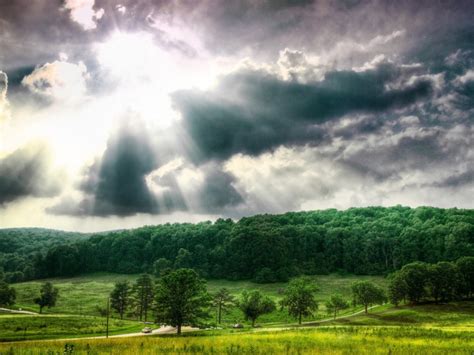
Weather: cloudy or overcast